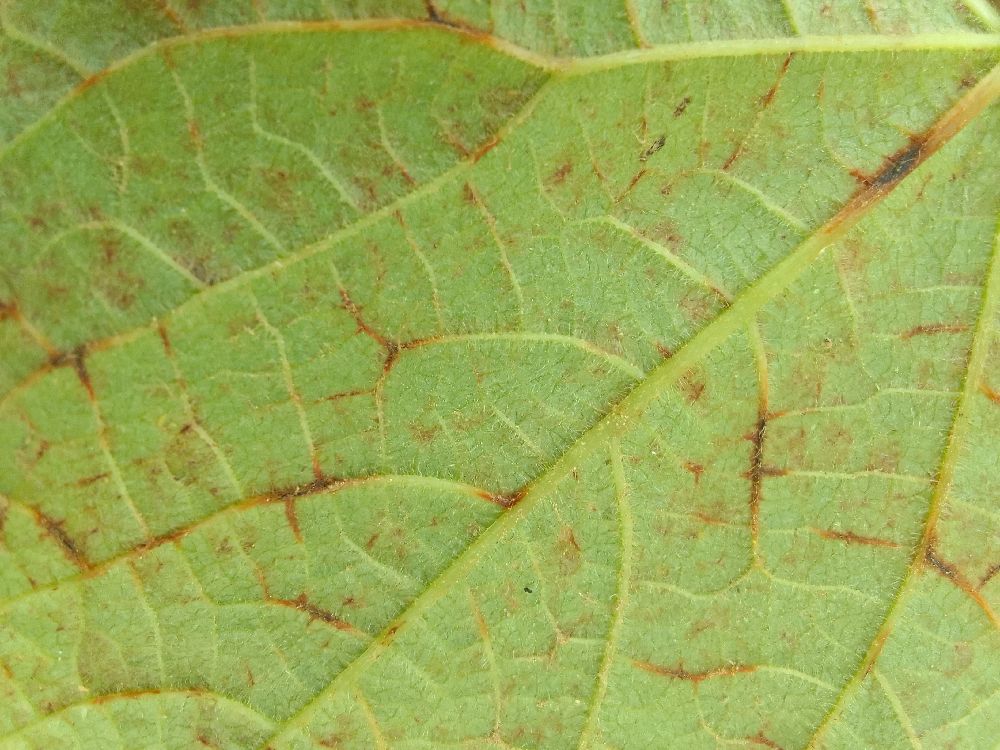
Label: anthracnose